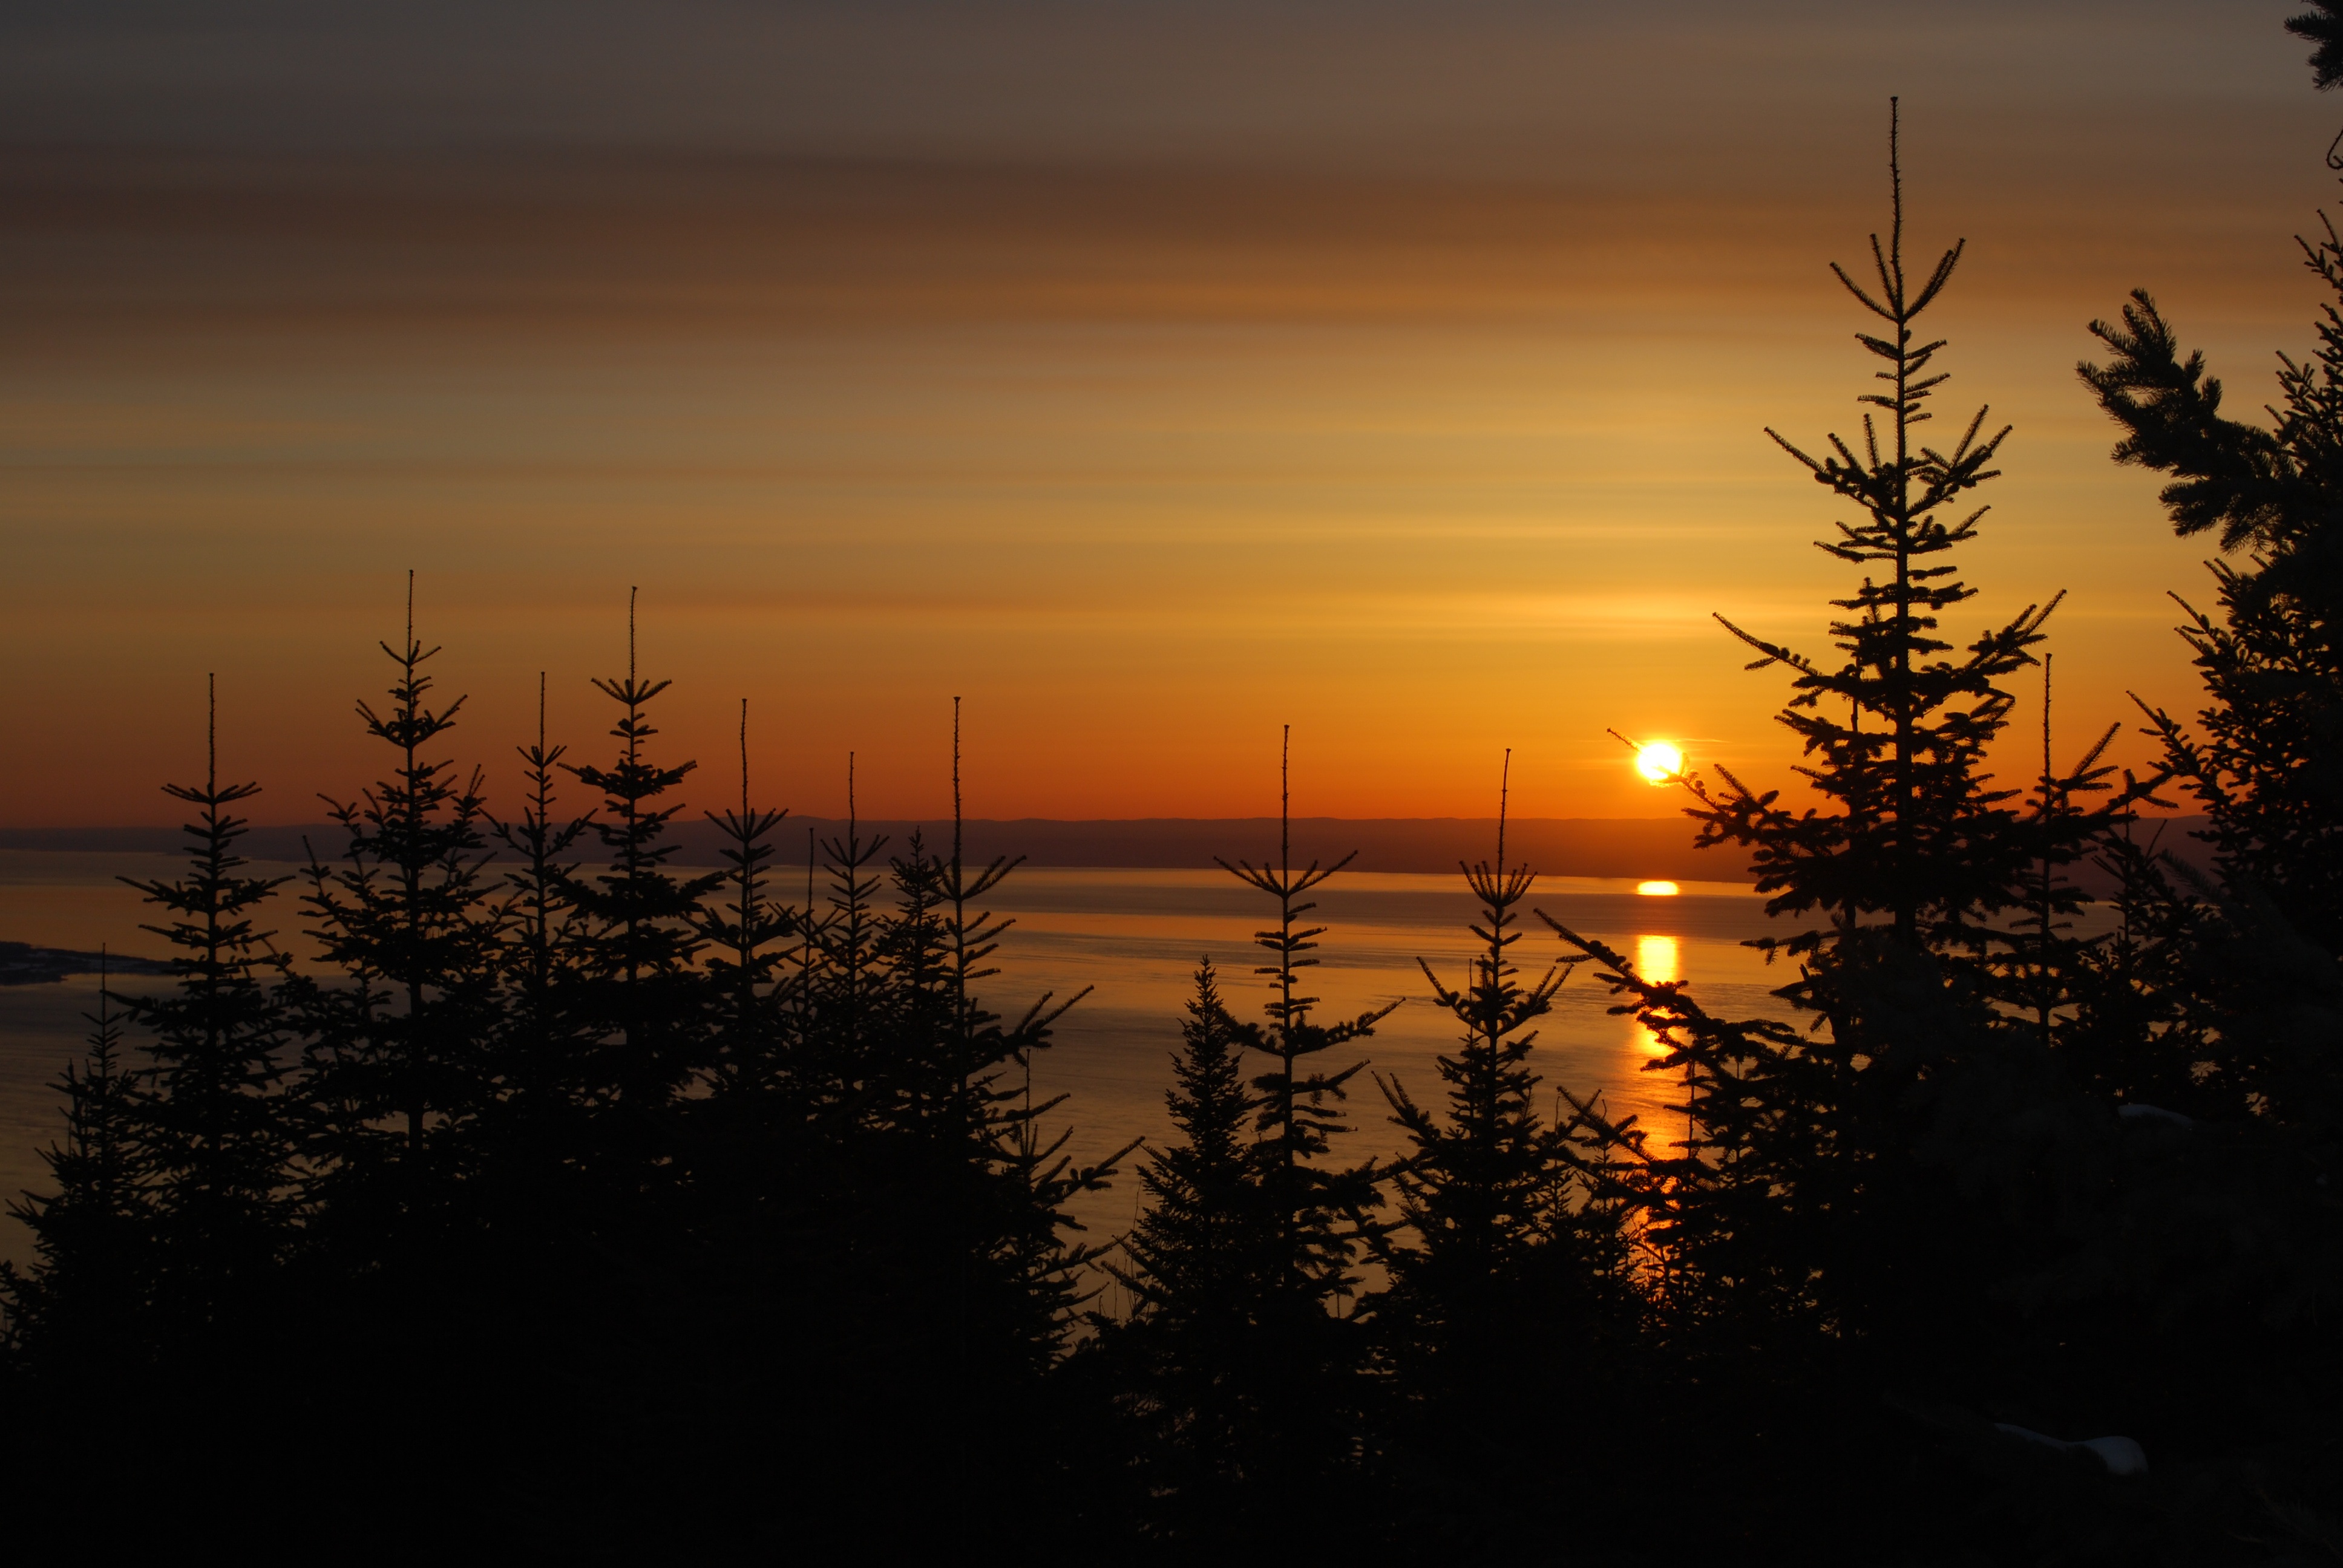
nature, horizon, sun, sunrise, sunset, sunlight, morning, dawn, dusk, evening, reflection, afterglow, boreal forest, st lawrence river, atmospheric phenomenon, red sky at morning